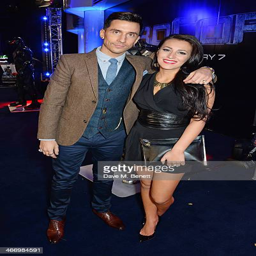
comedian and person attend the world premiere